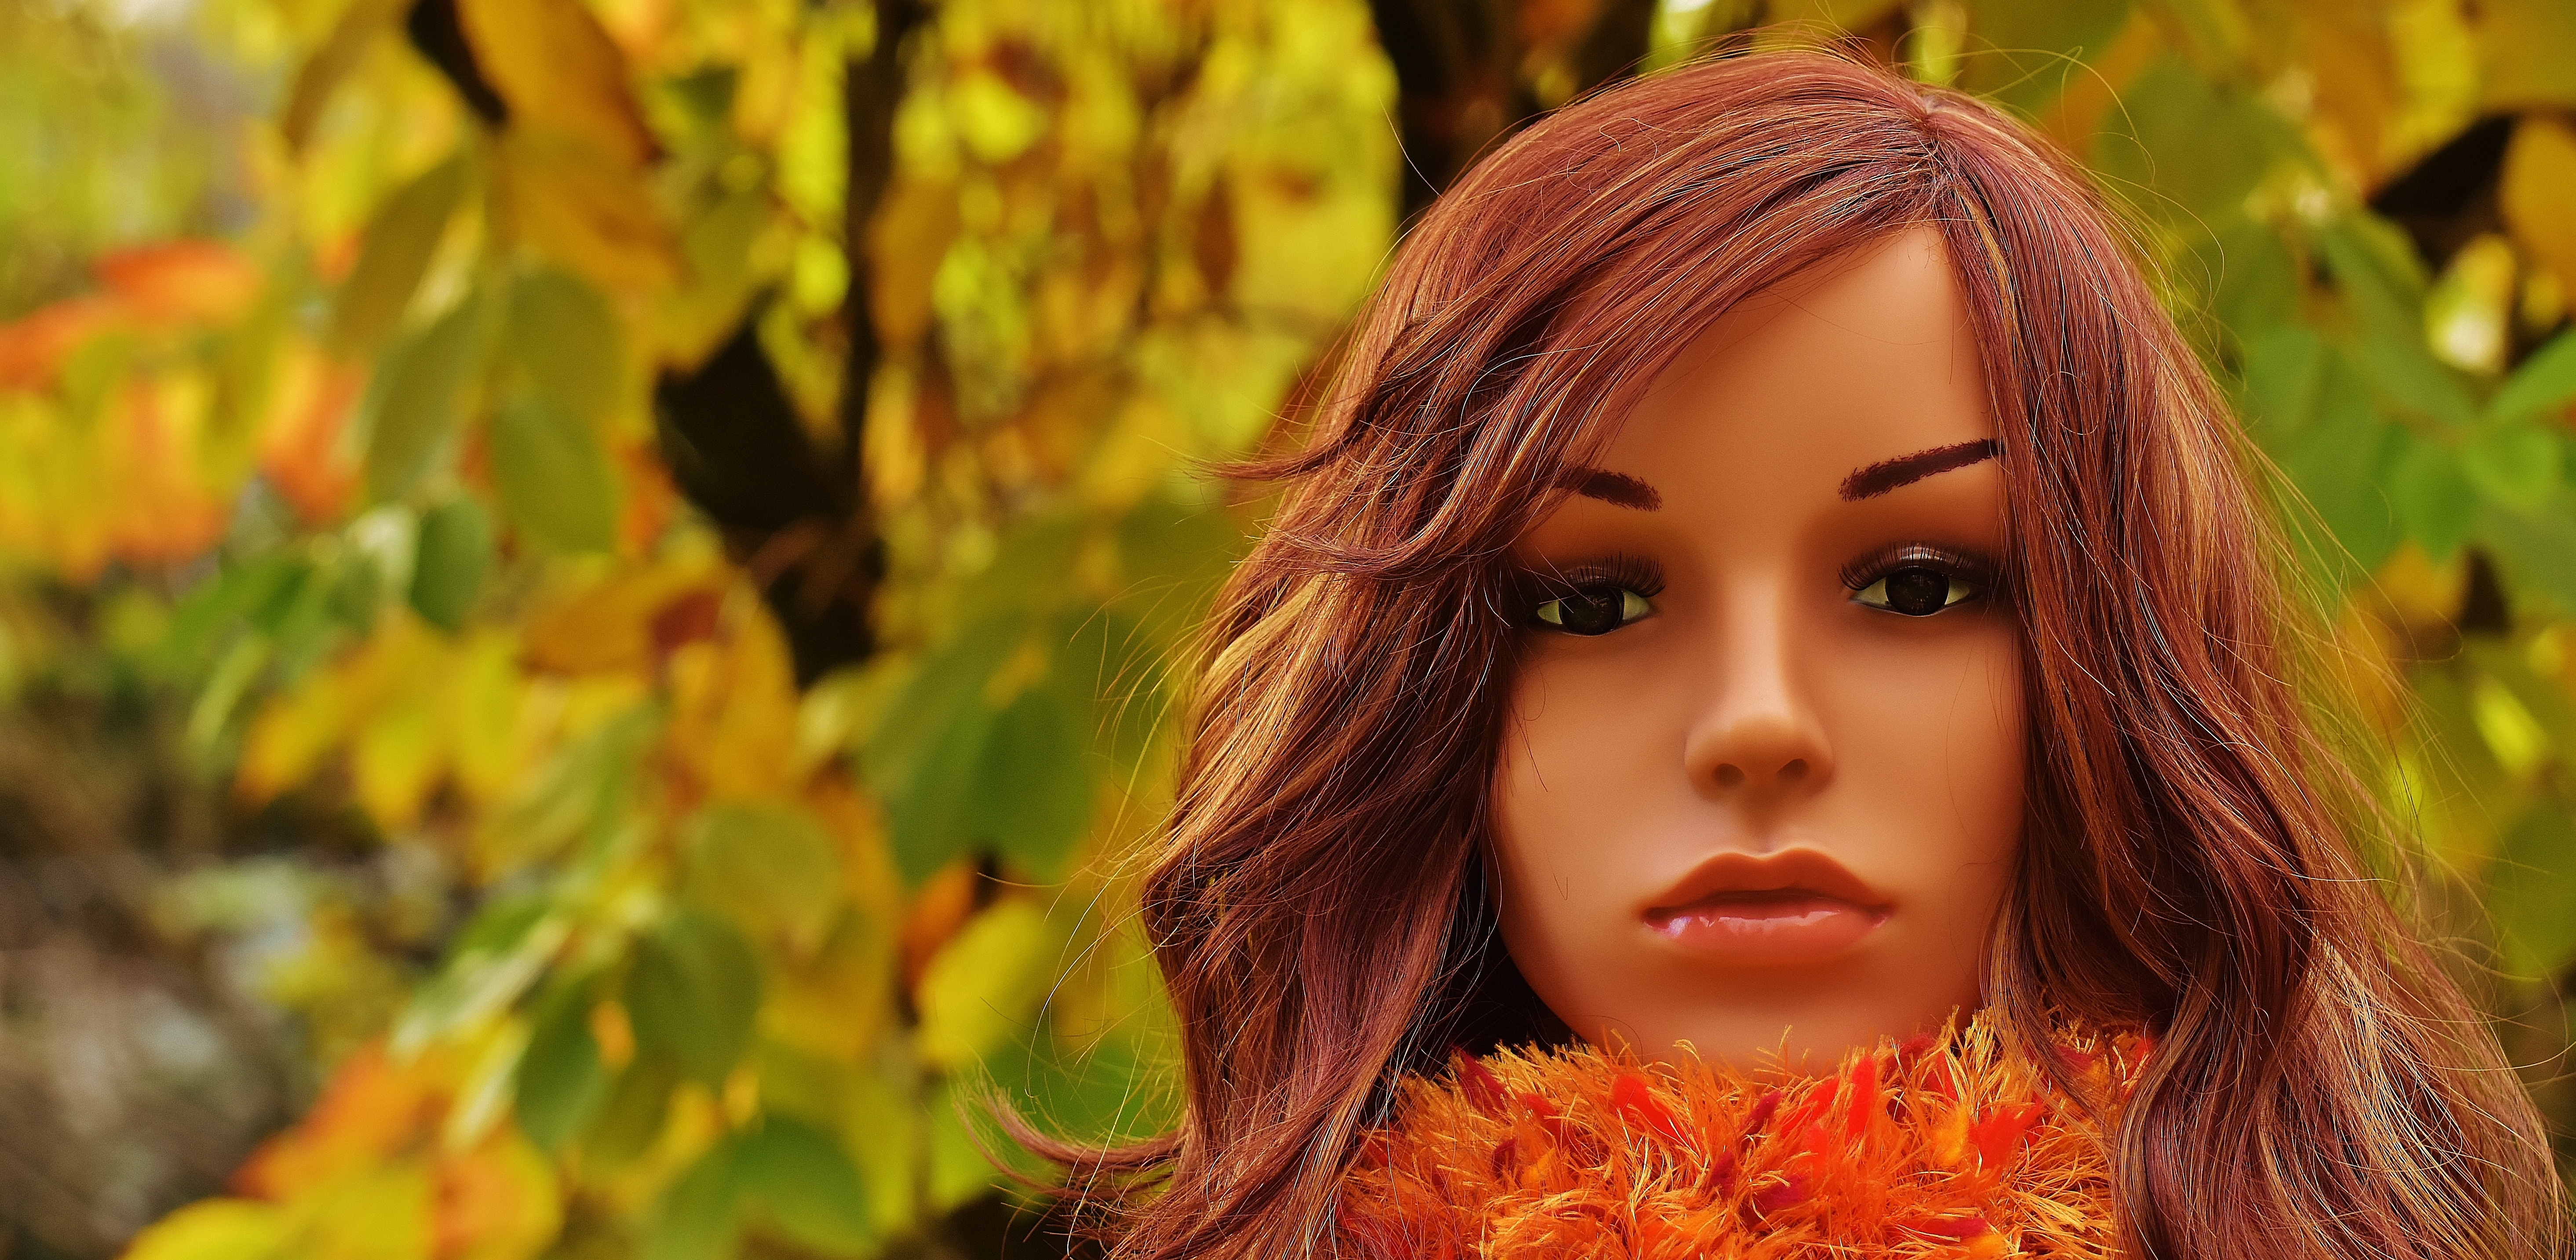
forest, plant, girl, woman, hair, photography, sunlight, leaf, flower, female, portrait, model, young, red, color, autumn, romantic, child, yellow, season, fig, close up, mannequin, face, doll, eyes, shooting, eye, head, skin, beauty, pretty, dreamy, display dummy, femininity, female model, melted, attractive, wig head, dekokopf, young woman, brown hair